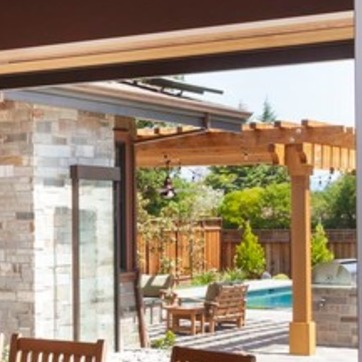
Material: foliage